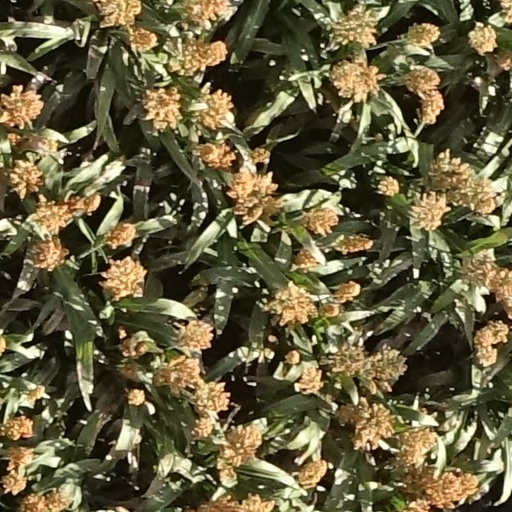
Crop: sorghum